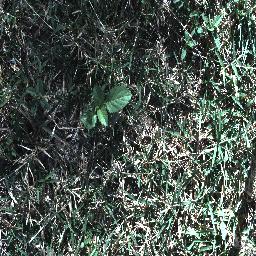
Label: snake_weed